Lech-Lecha

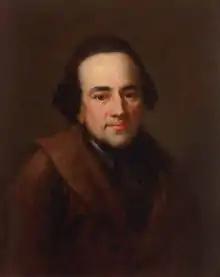
Mendelssohn

Baruch Spinoza noted the similarity between God's blessing of Abraham in Genesis 12:3 and Balak's description of Balaam in Numbers 22:6, "he whom you bless is blessed, and he whom you curse is cursed," and deduced that Balaam also possessed the prophetic gift that God had given Abraham. Spinoza concluded that other nations, like the Jews, thus had their prophets who prophesied to them. And Spinoza concluded that Jews, apart from their social organization and government, possessed no gift of God above other peoples, and that there was no difference between Jews and non-Jews.